Hilmar Meincke Krohg

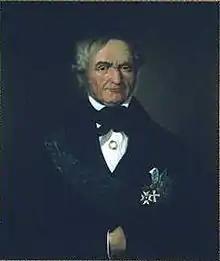
Hilmar Meincke Krohg.

Hilmar Meincke Krohg (1 January 1776 – 13 August 1851) was a Norwegian politician and elected official. He served as a representative at the Norwegian Constitutional Assembly.